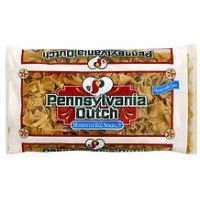
Item Name: Pennsylvania Dutch, Homestyle Egg Noodles, 12 Ounces
Bullet Point: Kosher
Product Description: Enriched noodle product. Per 1-1/2 Cups: 210 calories; 0.5 g sat fat (3% DV); 10 mg sodium (0% DV); 2 g total sugars; 1.9 mg iron (10% DV). See nutrition facts for cholesterol content. Timeless quality is better than ever. Classic American comfort. An American Classic: American cooks have turned to Pennsylvania Dutch to make their family recipes for nearly a century. Our delicious noodles and ribbons are available in a variety of shapes for any soup, side or supper. And across generations, Pennsylvania Dutch continues to be passed around tables, providing classic American comfort for families big and small. pennsylvaniadutchnoodles.com. For delicious recipes and more visit pennsylvaniadutchnoodles.com. Comments or questions, please call 877-Eat-Pasta (877-328-7278).
Value: 12.0
Unit: Fl Oz

Price: 4.65